Hessian Ludwig Railway

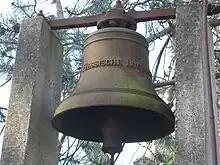
Station bell of HLB. Today in second hand use on the cemetery of Pfungstadt

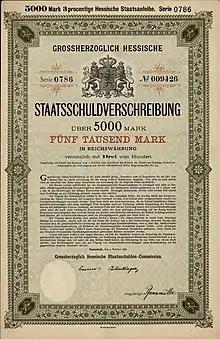
Bond of the Grand Dutchy of Hesse, issued 3. October 1896; for financing the nationalization of the Hessian Ludwig Railway

On 1 April 1897 the HLB was nationalised and became part of the Prussian-Hessian Railway Operating and Financial Association. The abbreviation "HLB" was said by the local people to stand for "Hoch lebe Bismarck" (Long live Bismarck).